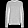
Label: Pullover